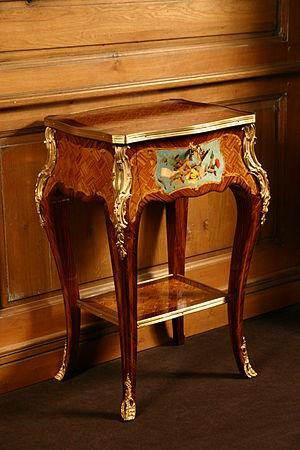
Table de chevet ou guéridon ""Nicolas-Petit"", reproduit d’après un modèle d'époque, réalisé par les Ateliers Allot Frères"
Une table de nuit ou de chevet est un petit meuble placé à côté d'un lit, à hauteur de la tête, et destiné à accueillir des choses utiles pour une nuit de sommeil, juste avant le coucher, ou au réveil : réveil, lampe, lunettes, téléphone, livre, verre d'eau, médicaments, etc. La hauteur d'une table de chevet n'excède généralement pas celle que l'on peut atteindre en étant allongé sur un lit, et elle peut être équipée de rangements tels que des niches, des tiroirs, ou des espaces fermés par des portes. La table de nuit est parfois intégrée au lit, notamment dans le cas des lits-ponts.